Edward J. Wickson

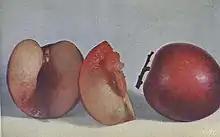
Originally named the Perfection, this 1883 plum variety was subsequently rechristened the Wickson in honor of Edward J. Wickson. Its ancestors were the Kelsey and the Burbank. The Wickson plum remains available today, although modern cultivars range from red-skinned to green-skinned.

In 1876, Wickson organized California's first dairy association, and in 1879 he became one of the organizers of the California State Horticultural Society. He was elected secretary of the horticultural society, a position he held for 15 years. At the founding of the California Floral Society in 1888, Wickson was chosen as its first president; when he stepped down, he retained the title of honorary president.